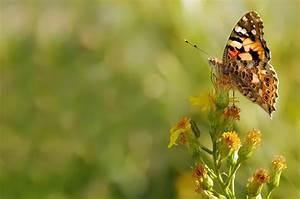
butterfly